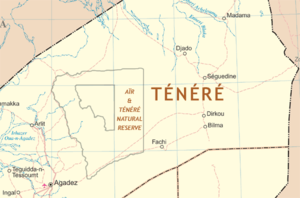
Aïr og Ténéré naturreservat
Kort
Aïr og Ténéré naturreservat er et naturreservat og verdensarvområde i Niger, i Saharaørkenen. Reservatet omfatter Aïrbjergene og ørkenområdet kendt som Ténéré. Området er det største fredede områd i Afrika, og omfatter 7,7 millioner hektar. 40% af reservatet ligger i den nordøstlige del af Aïrbjergene, mens de øvrige 60% ligger i den vestlige del af Ténéré-ørkenen. Området ligger i Nigers nordlige region Agadez.